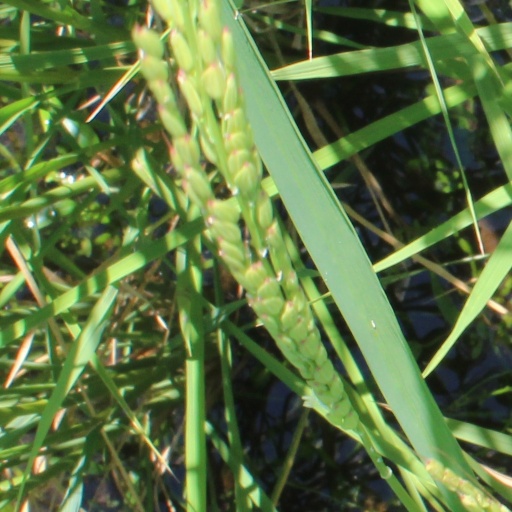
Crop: rice